Jembrana Regency

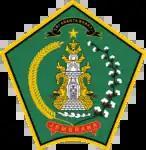
Pecangakan Park, Negara

Jembrana Regency is a regency ("kabupaten") in the southwest of Bali, Indonesia. It has an area of 841.8 km and had a population of 329,353 in 2024. It is bordered by Tabanan Regency to its east, Buleleng Regency to its east and north, and the Bali Strait to its west and the Indian Ocean to its south. Its regency seat is the town of Negara.